Scottish Parliament Building

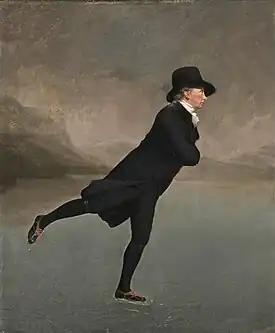
Henry Raeburn's painting of "The Skating Minister"

Initially, three sites in and around Edinburgh were considered as possible locations for the building, including St Andrew's House (St Andrews House being the home of the Scottish Office—later the Scottish Government); New Parliament House (better known as the imposing former Old Royal High School, Calton Hill); Victoria Quay at Leith docks (adjacent to the major Scottish Office building there) and Haymarket on the vacant railway goods yard, in the west end of the city. The Holyrood site was not entered into the picture until after the official closure date of the competition between the three sites. The date for announcing the winner overran and on the date of the expected announcement instead it was announced that they were going to "rethink their decision" (implying that indeed a decision had been made) and add the Holyrood Brewery site into the running (which had only just closed). However negotiations with the brewing company Scottish and Newcastle, who owned the land, resulted in the company indicating that they would be able to vacate the site in early 1999. As a consequence, the Secretary of State for Scotland agreed that the Holyrood site merited inclusion on the shortlist of proposed locations. The Scottish Office commissioned feasibility studies of the specified areas in late 1997 and in January 1998, the Holyrood site was selected from the shortlist.